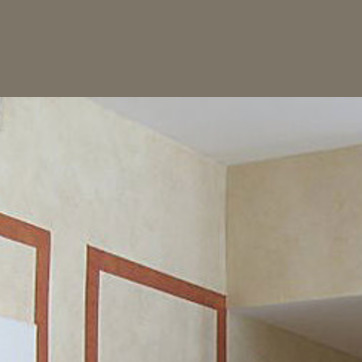
Material: painted